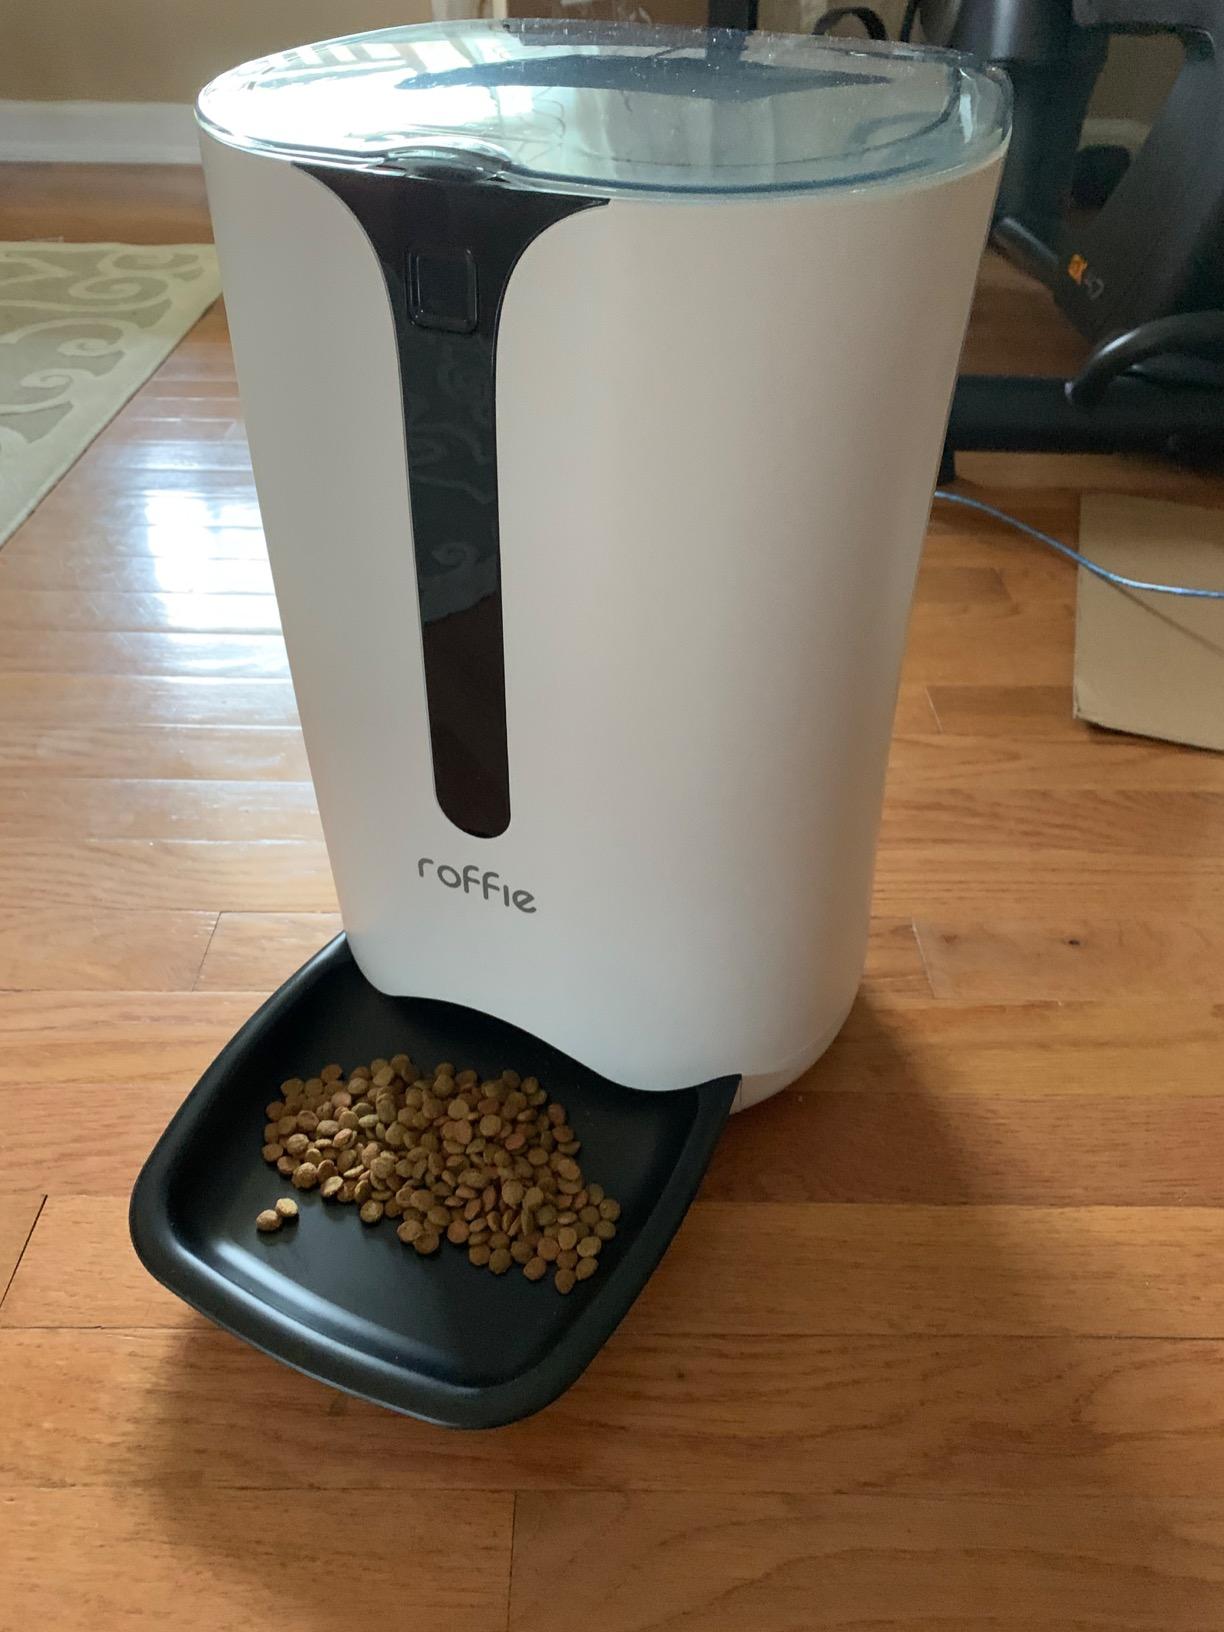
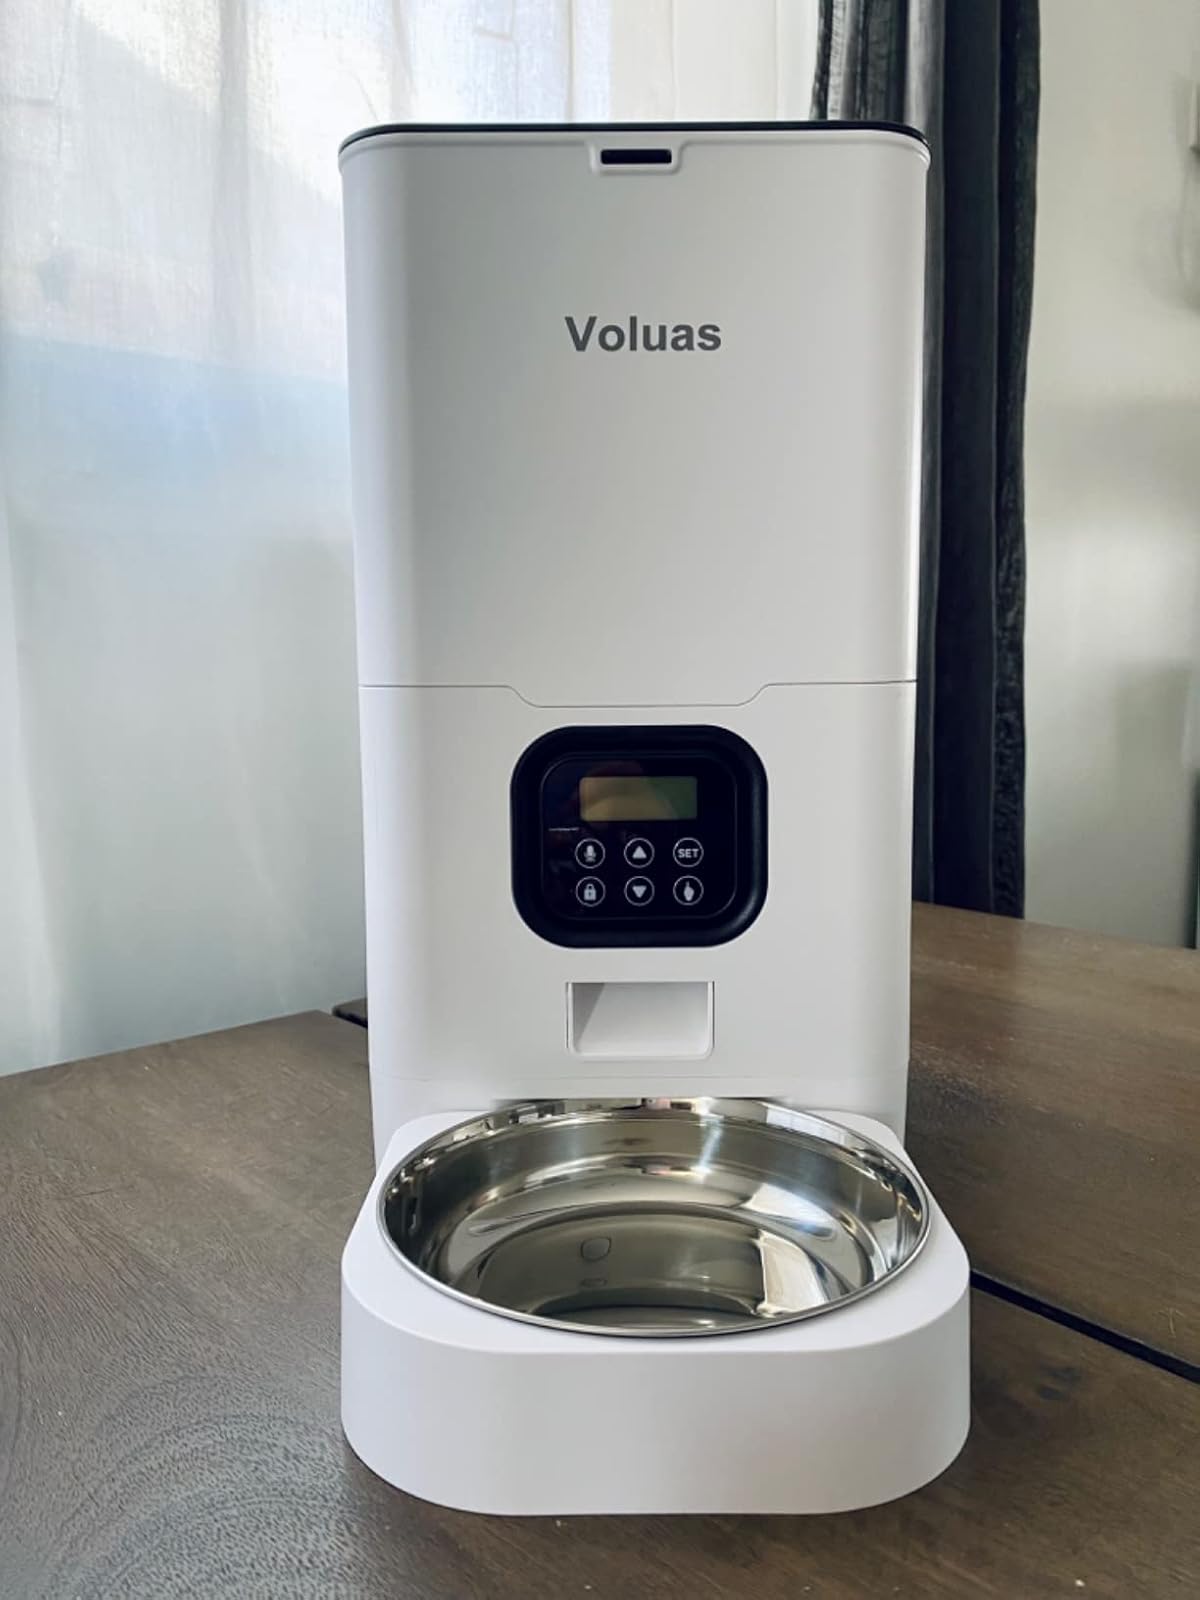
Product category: items_feeder
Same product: no